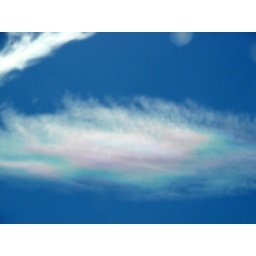
Crazy! We saw this cloud while driving down the freeway. All the other clouds around were white...but not this one!